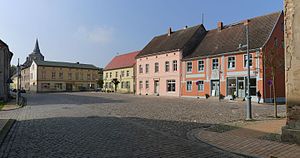
Lassan
Torvet i Lassan
Lassan er en by og kommune i det nordøstlige Tyskland, beliggende i Amt Am Peenestrom under Landkreis Vorpommern-Greifswald. Landkreis Vorpommern-Greifswald ligger i delstaten Mecklenburg-Vorpommern.